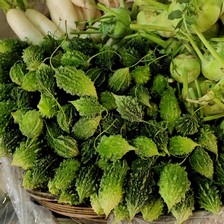
Label: others